69th Mixed Artillery Regiment (Romania)

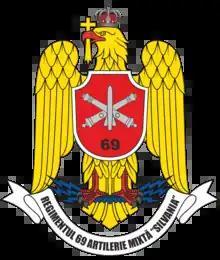
Coat of Arms of the 69th Mixed Artillery Regiment "Silvania"

The 69th Artillery Regiment "Silvania" ("Regimentul 69 Artilerie") is an artillery regiment of the Romanian Land Forces formed on 15 August 1953. It is currently subordinated to the 4th Infantry Division and its headquarters are located in Șimleu Silvaniei.